Boy Logro

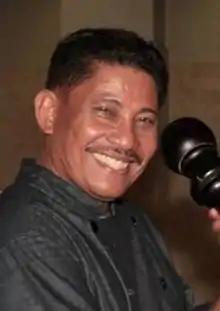
Logro in August 2013

Pablo Logro, also known as Boy Logro or Chef Boy (born June 29, 1954), is a Filipino celebrity chef known for his cooking shows, "Idol sa Kusina" and "".